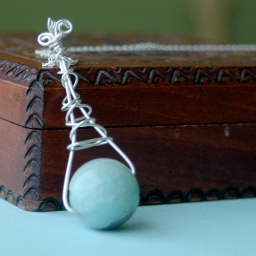
Natural round amazonite stone pendant in sterling silver setting. You can see all the color nuances in this stone.